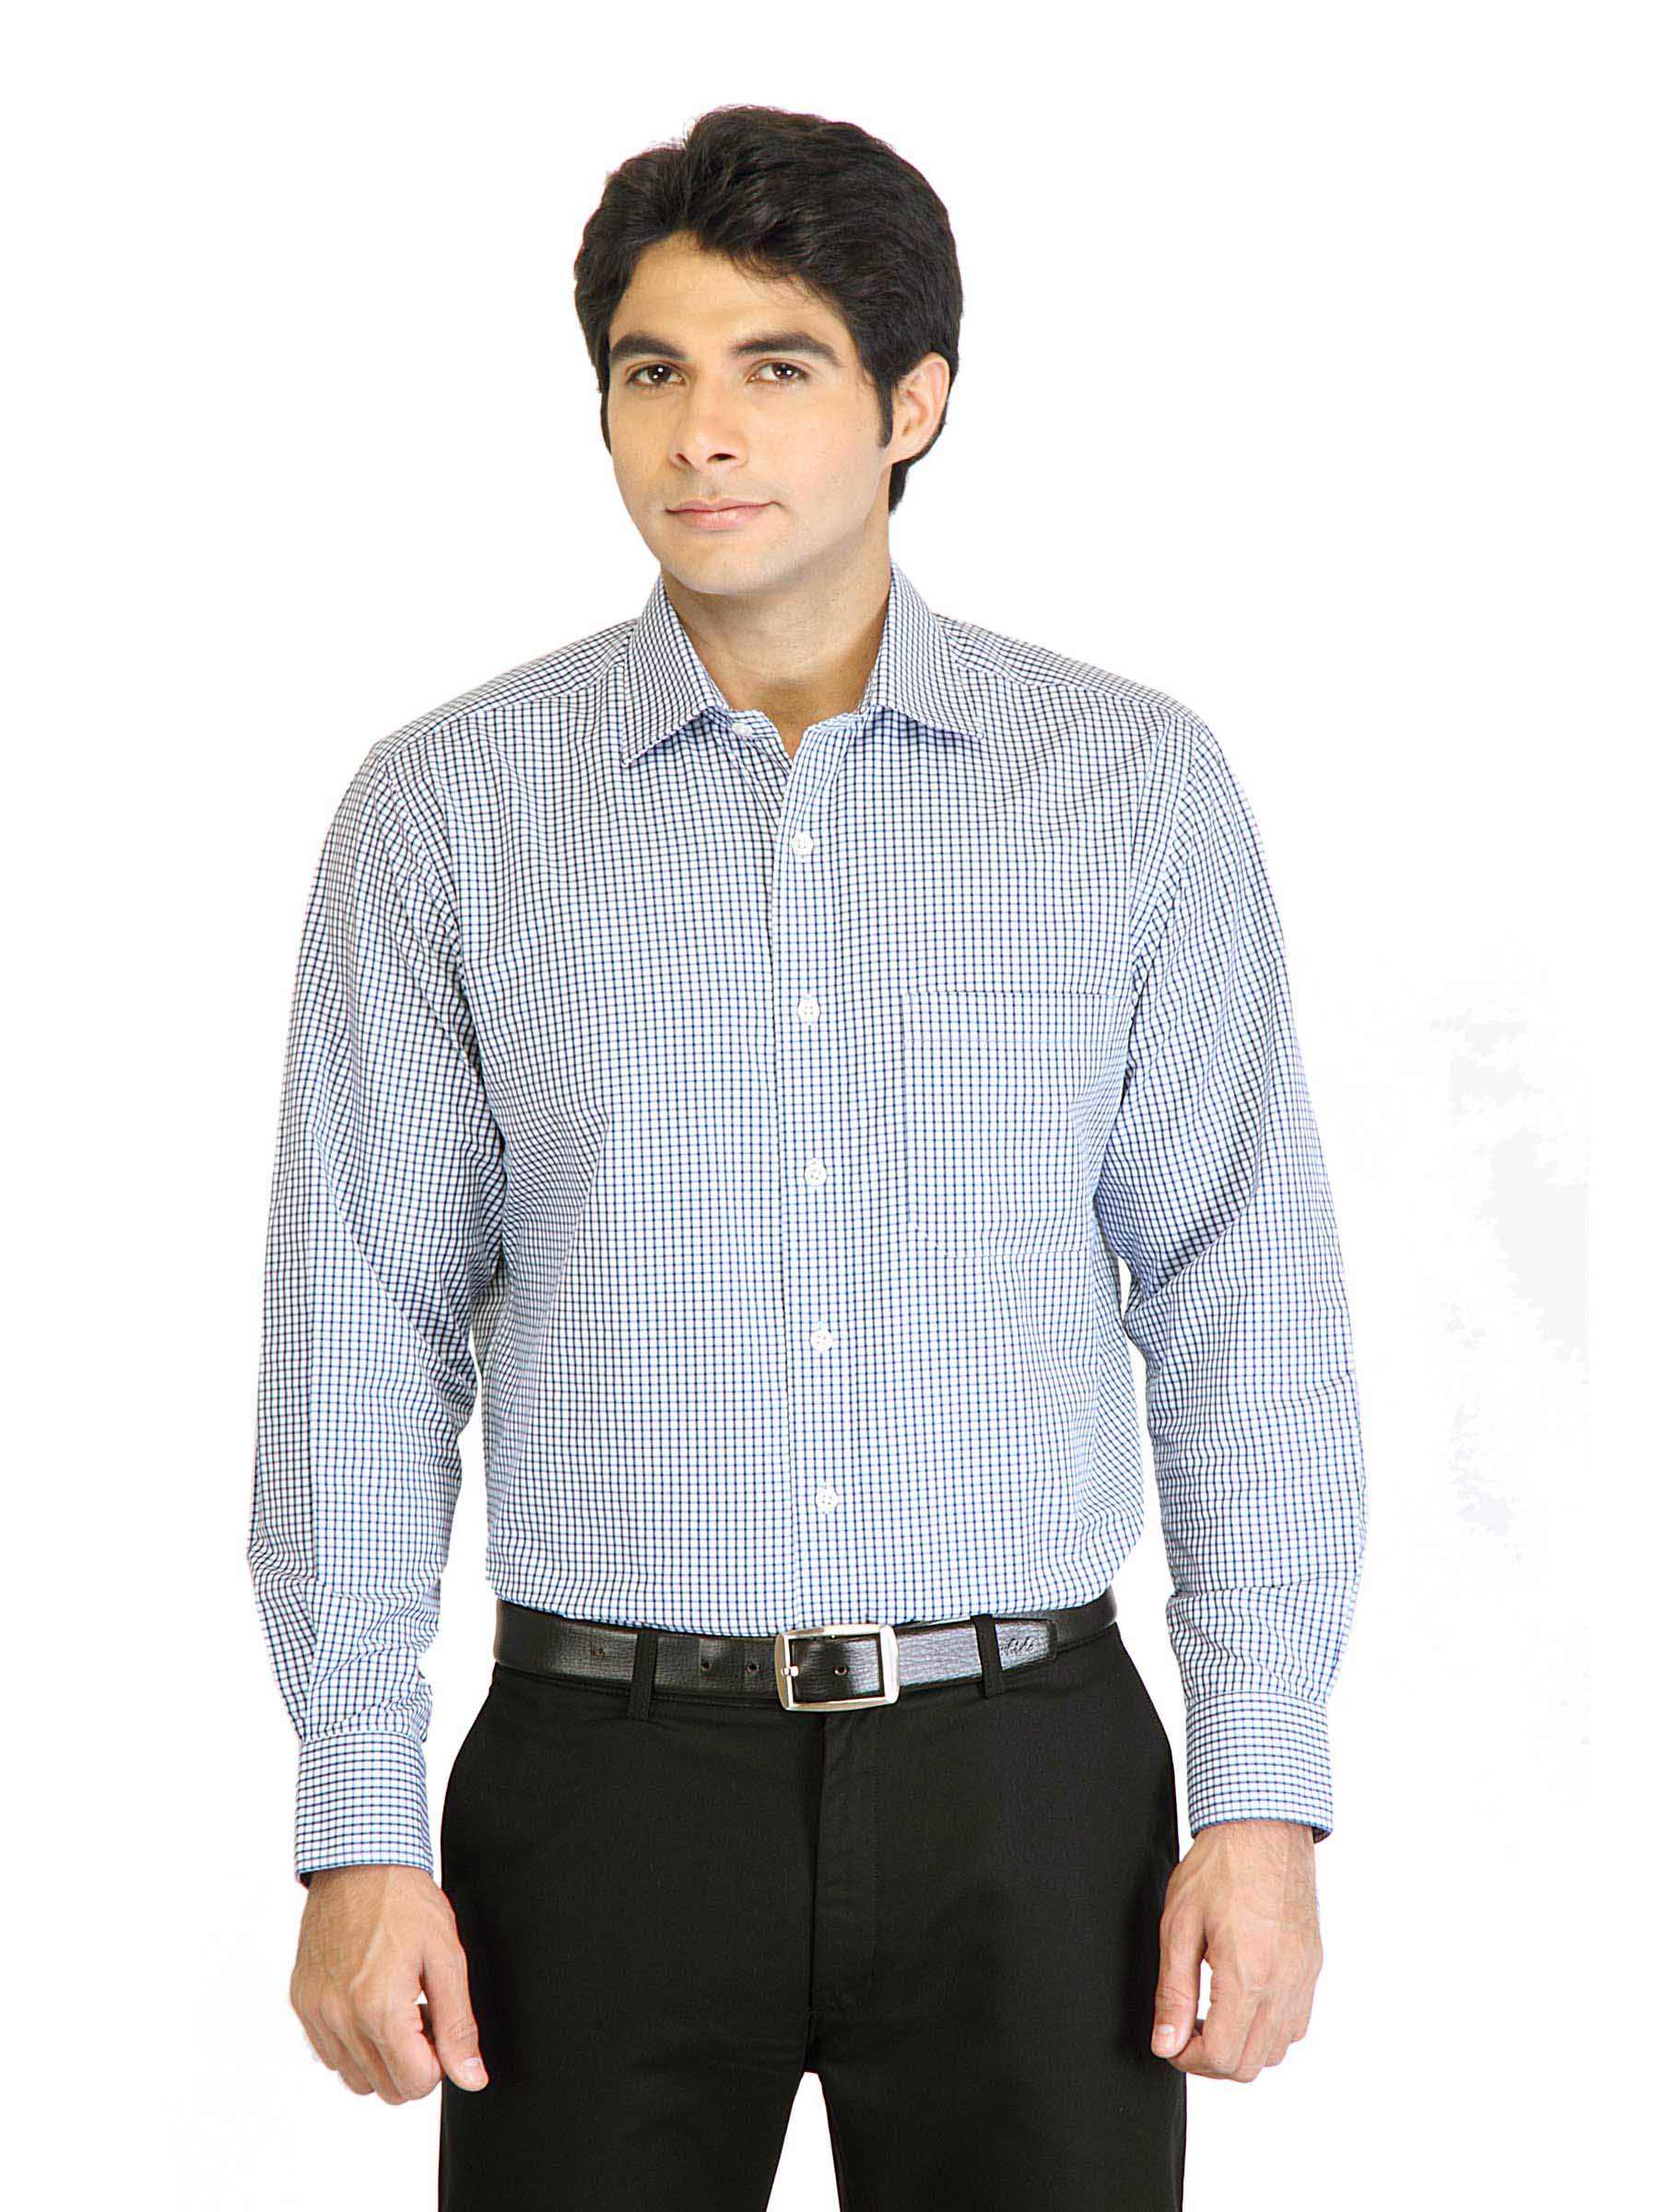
Peter England Men Check Blue Shirt
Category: Apparel / Topwear / Shirts
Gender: Men
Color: Blue
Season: Fall 2011
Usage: Formal